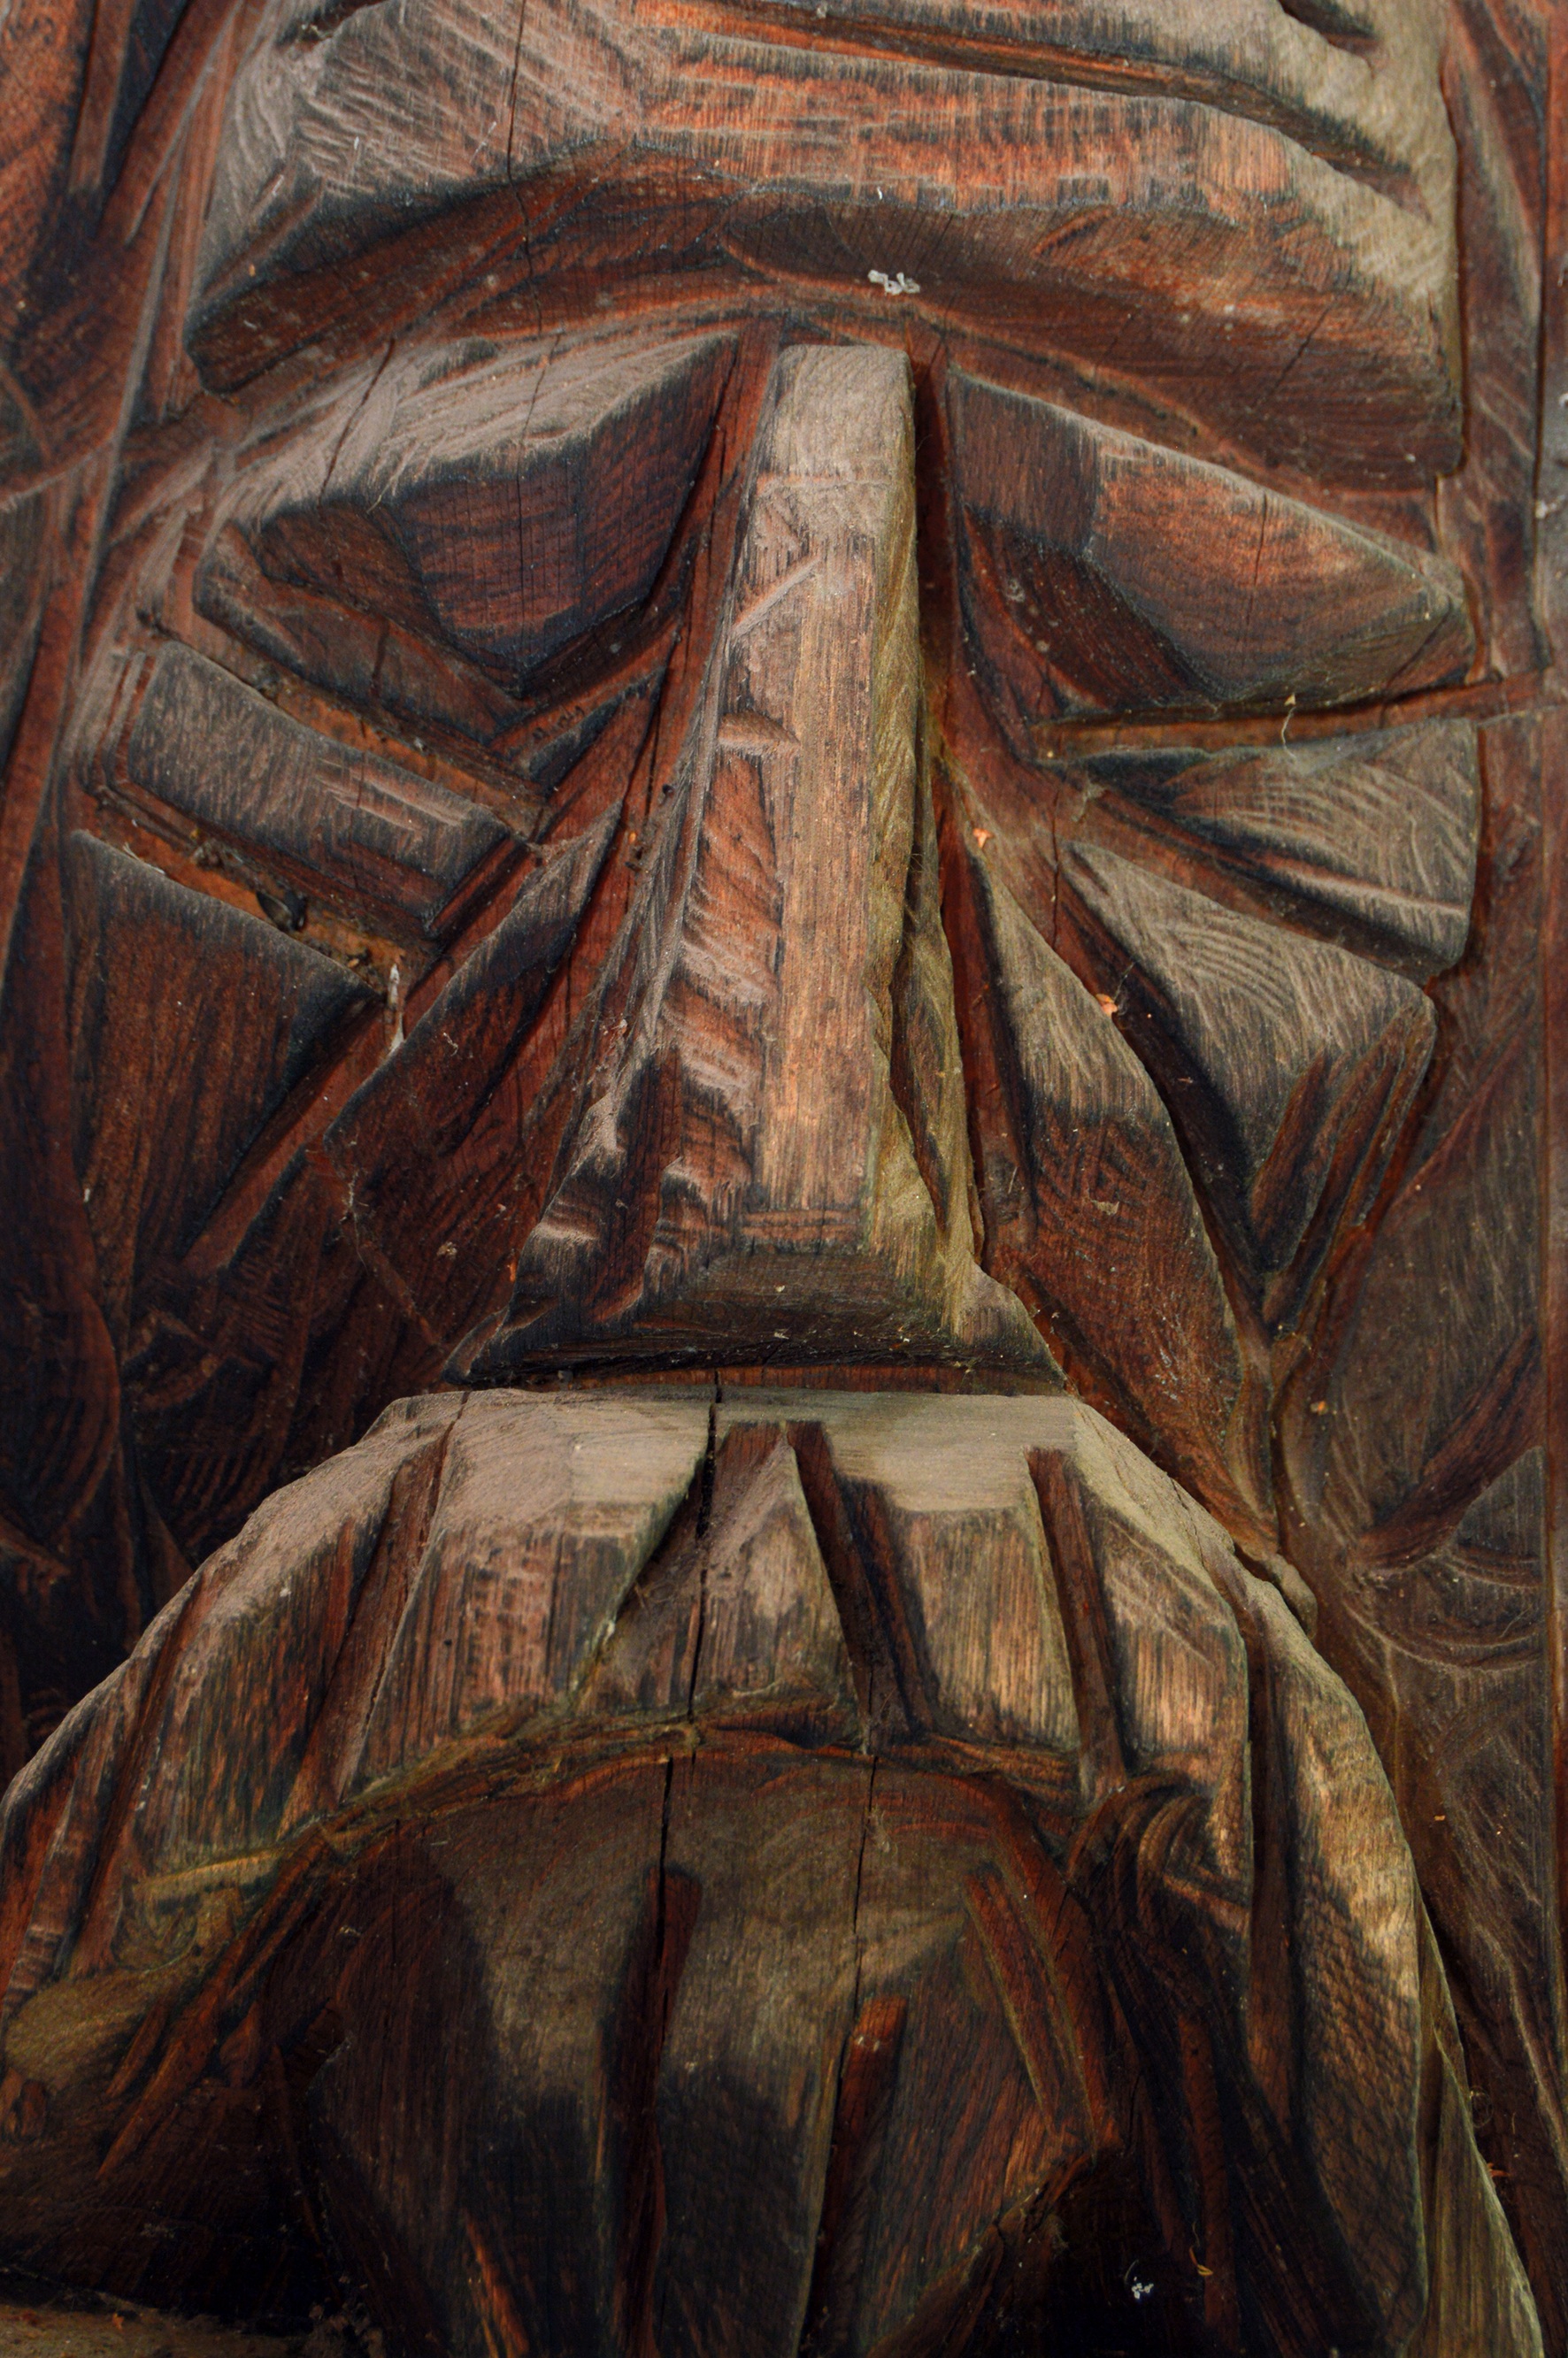
wood, statue, still life, painting, sculpture, art, carving, relief, modern art, wooden sculpture, rural atmosphere, folk art, ancient history, faarc